Morné de la Rey

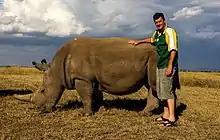
Dr. Morné de la Rey with one of the White Rhino on Ol Pejeta a wildlife conservancy in Kenya.

Morné de la Rey (born 7 February 1970) is a South African veterinary surgeon and embryo transfer specialist. In 2003, he was one of a team of scientists and veterinarians from his company Embryo Plus and the Danish Agriculture Institute to clone a cow, the first animal to be cloned in Africa. In 2016, he was one of a team to use "in vitro" fertilisation successfully for the first time in the Cape buffalo.